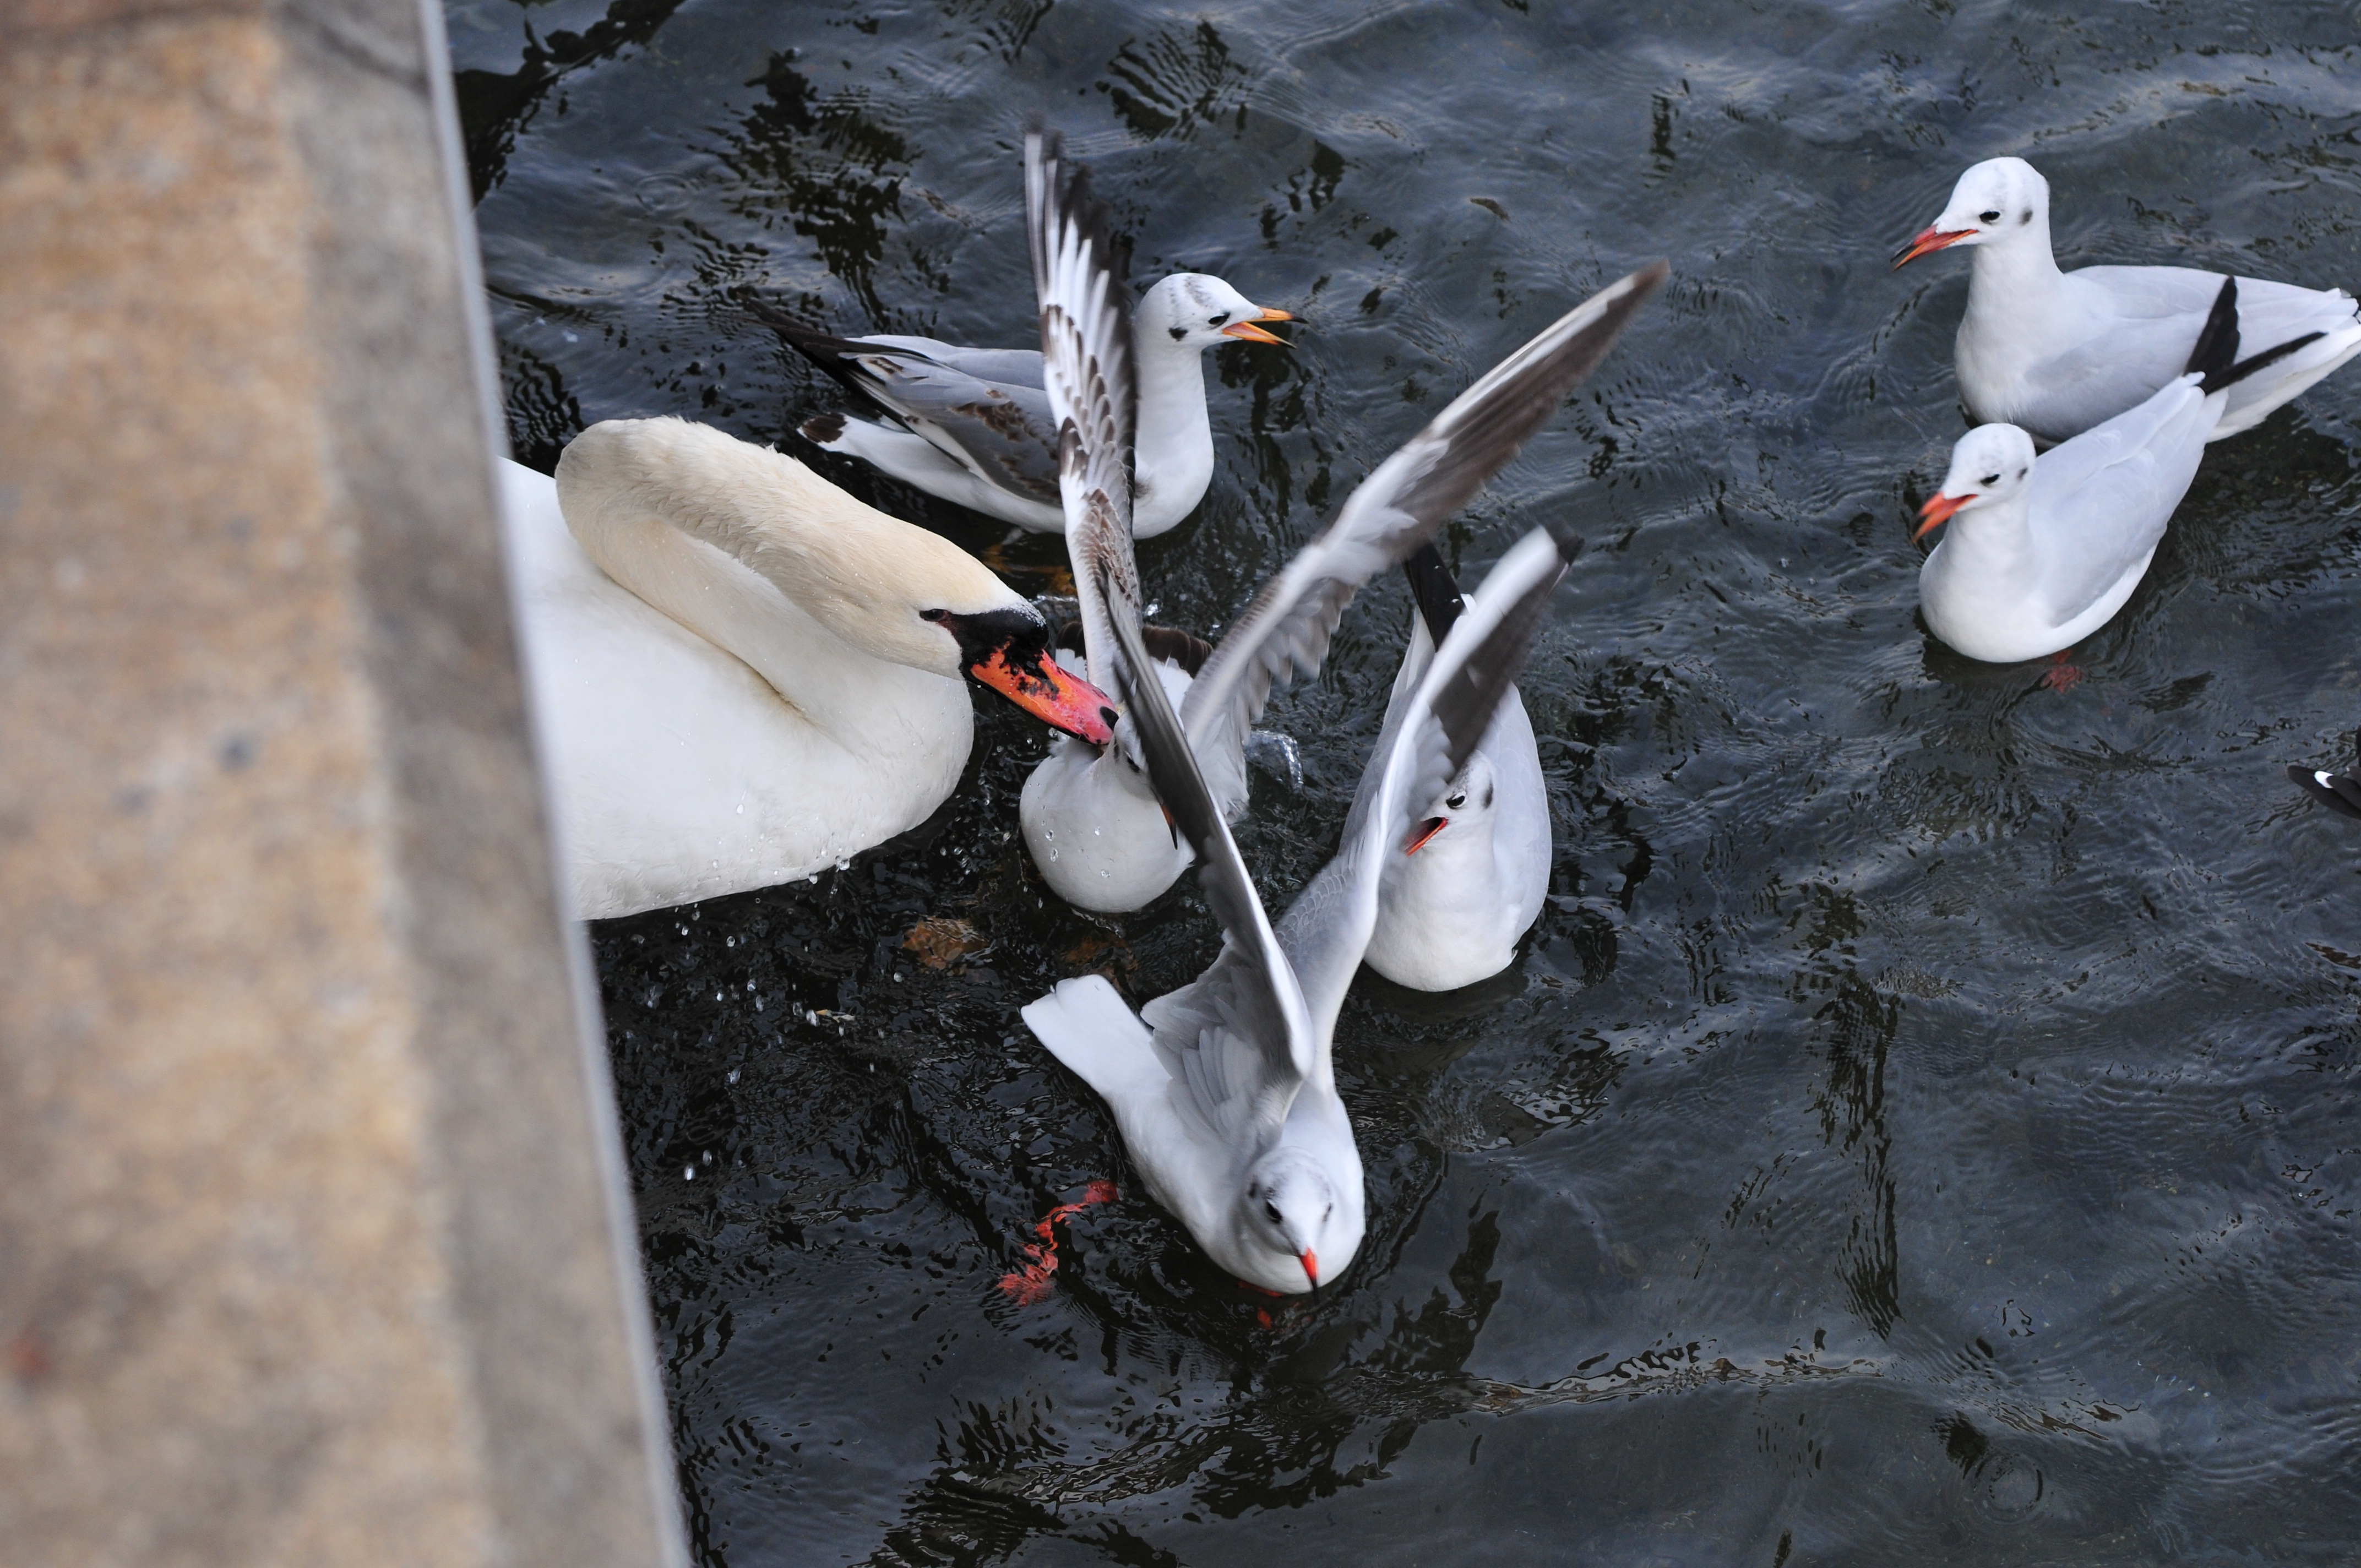
water, winter, bird, lake, seabird, fauna, birds, swan, swans, vertebrate, waterfowl, water bird, ducks geese and swans